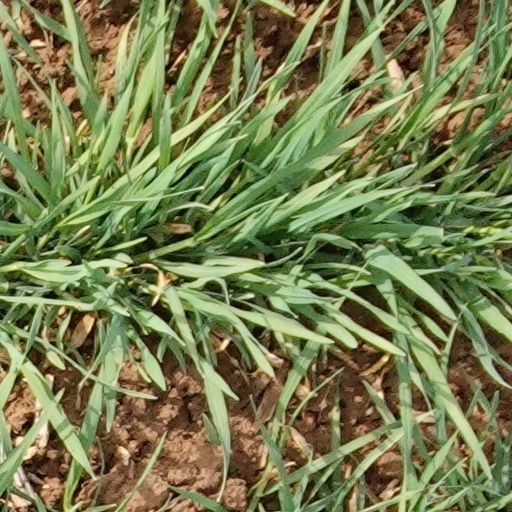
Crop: wheat